Market Square, Knoxville

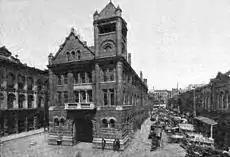
The second Market House, built in 1897

By 1876, businesses on Market Square included a millinery, a physician, a pharmacist, a dressmaker, a jeweler, and a boarding house. Within a few years, Fenton's Monumental Marble Works was operating out of a shop on the Square, carving sculptures such as those found at Old Gray Cemetery. Saloons, such as Michael Cullinan's, the Jersey Lily, and Houser & Mournan's, maintained a continued presence, although the Women's Christian Temperance Union was active on the Square by the 1880s. The "Knoxville Chronicle" (later the "Knoxville Journal") relocated its office to Market Square in the 1870s, and it was here that publisher Adolph Ochs began his career in the newspaper industry. By the end of the 1880s, the City Hall building had proved too small and a larger and more elaborate three-story building was completed in 1888.